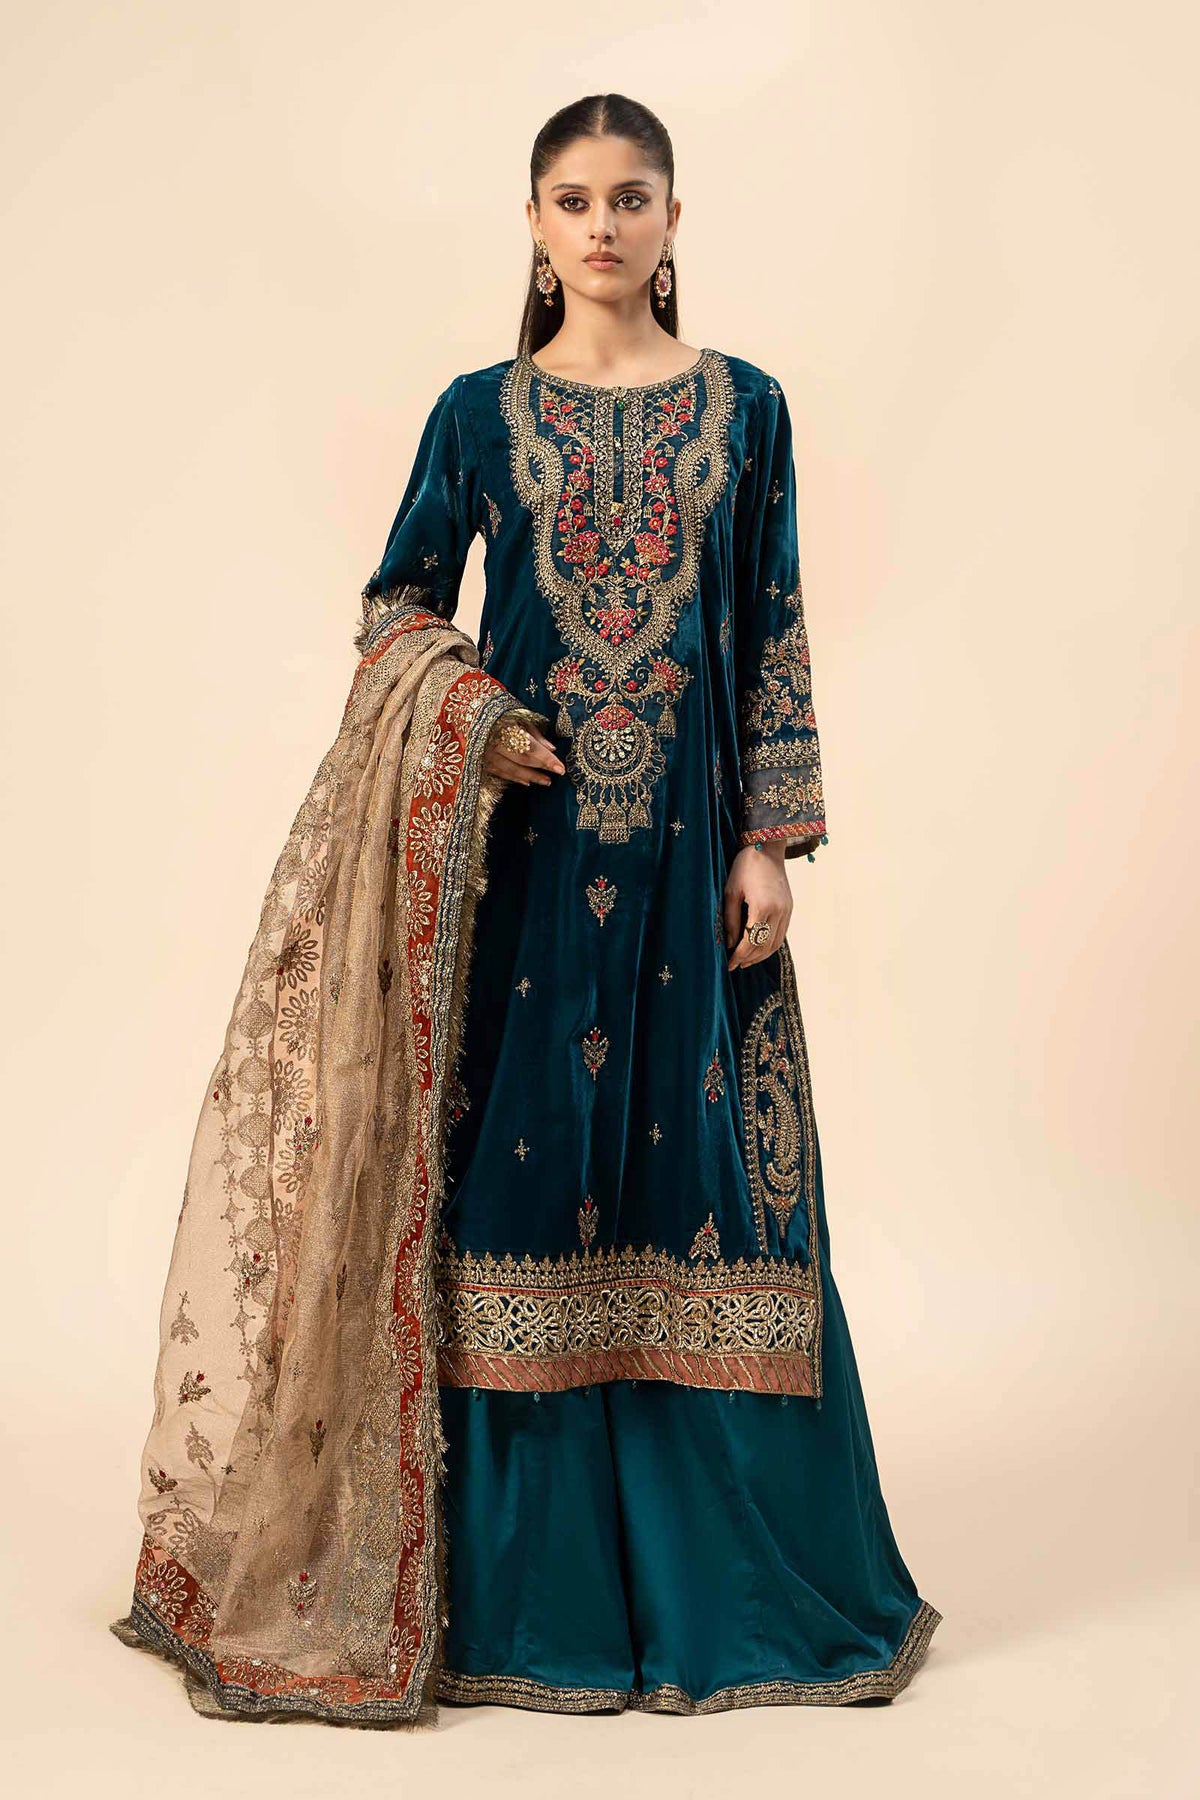
teal embroidered silk suit